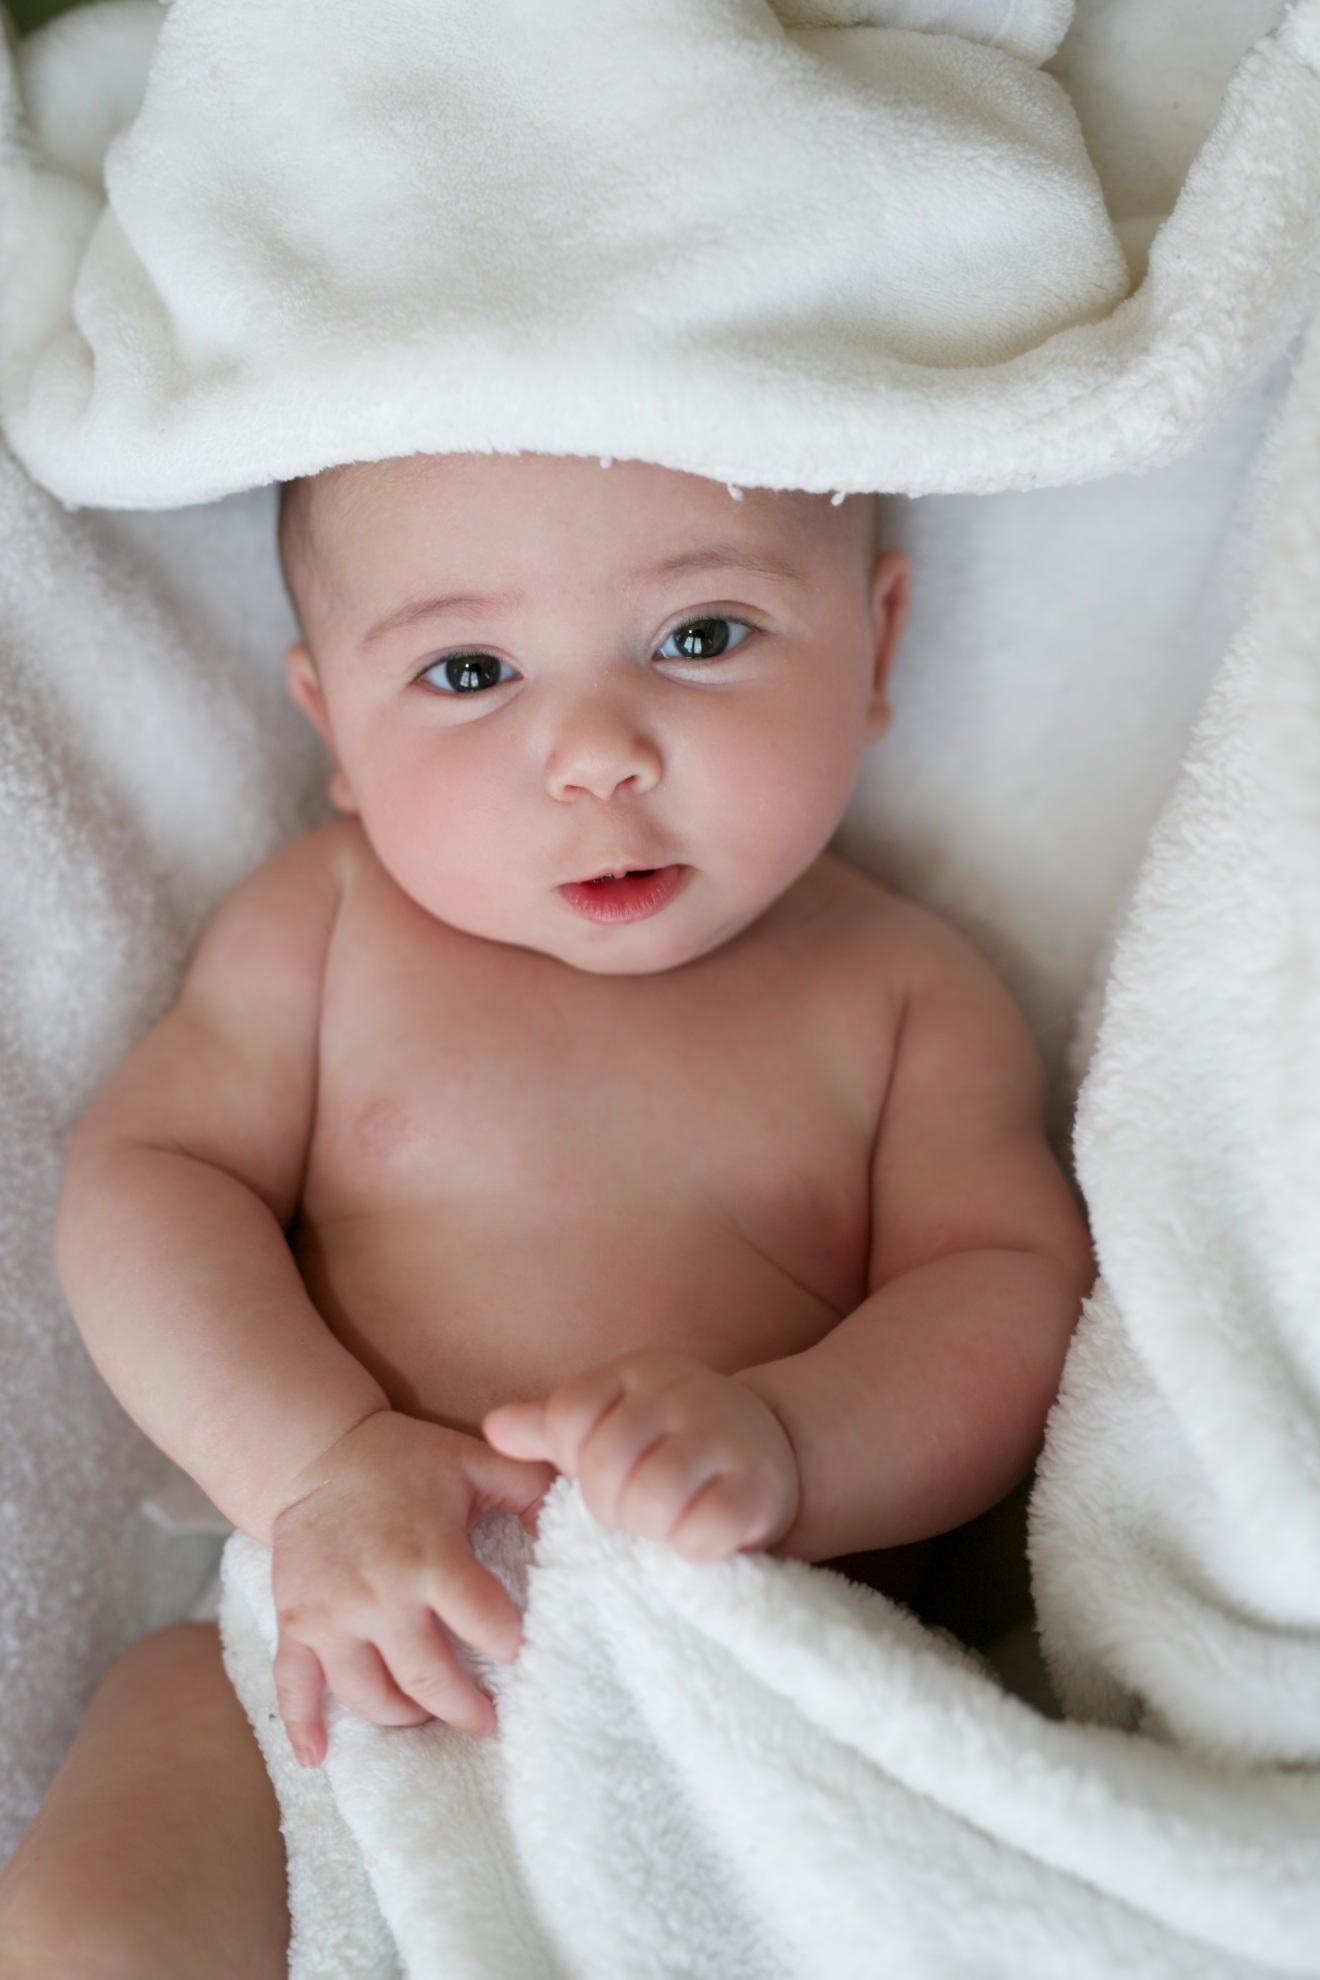
hand, person, winter, girl, white, sweet, boy, cute, portrait, small, child, blanket, baby, facial expression, childhood, product, curiosity, family, bed, infant, newborn, toddler, eye, innocence, skin, cheeky, bebe, human positions